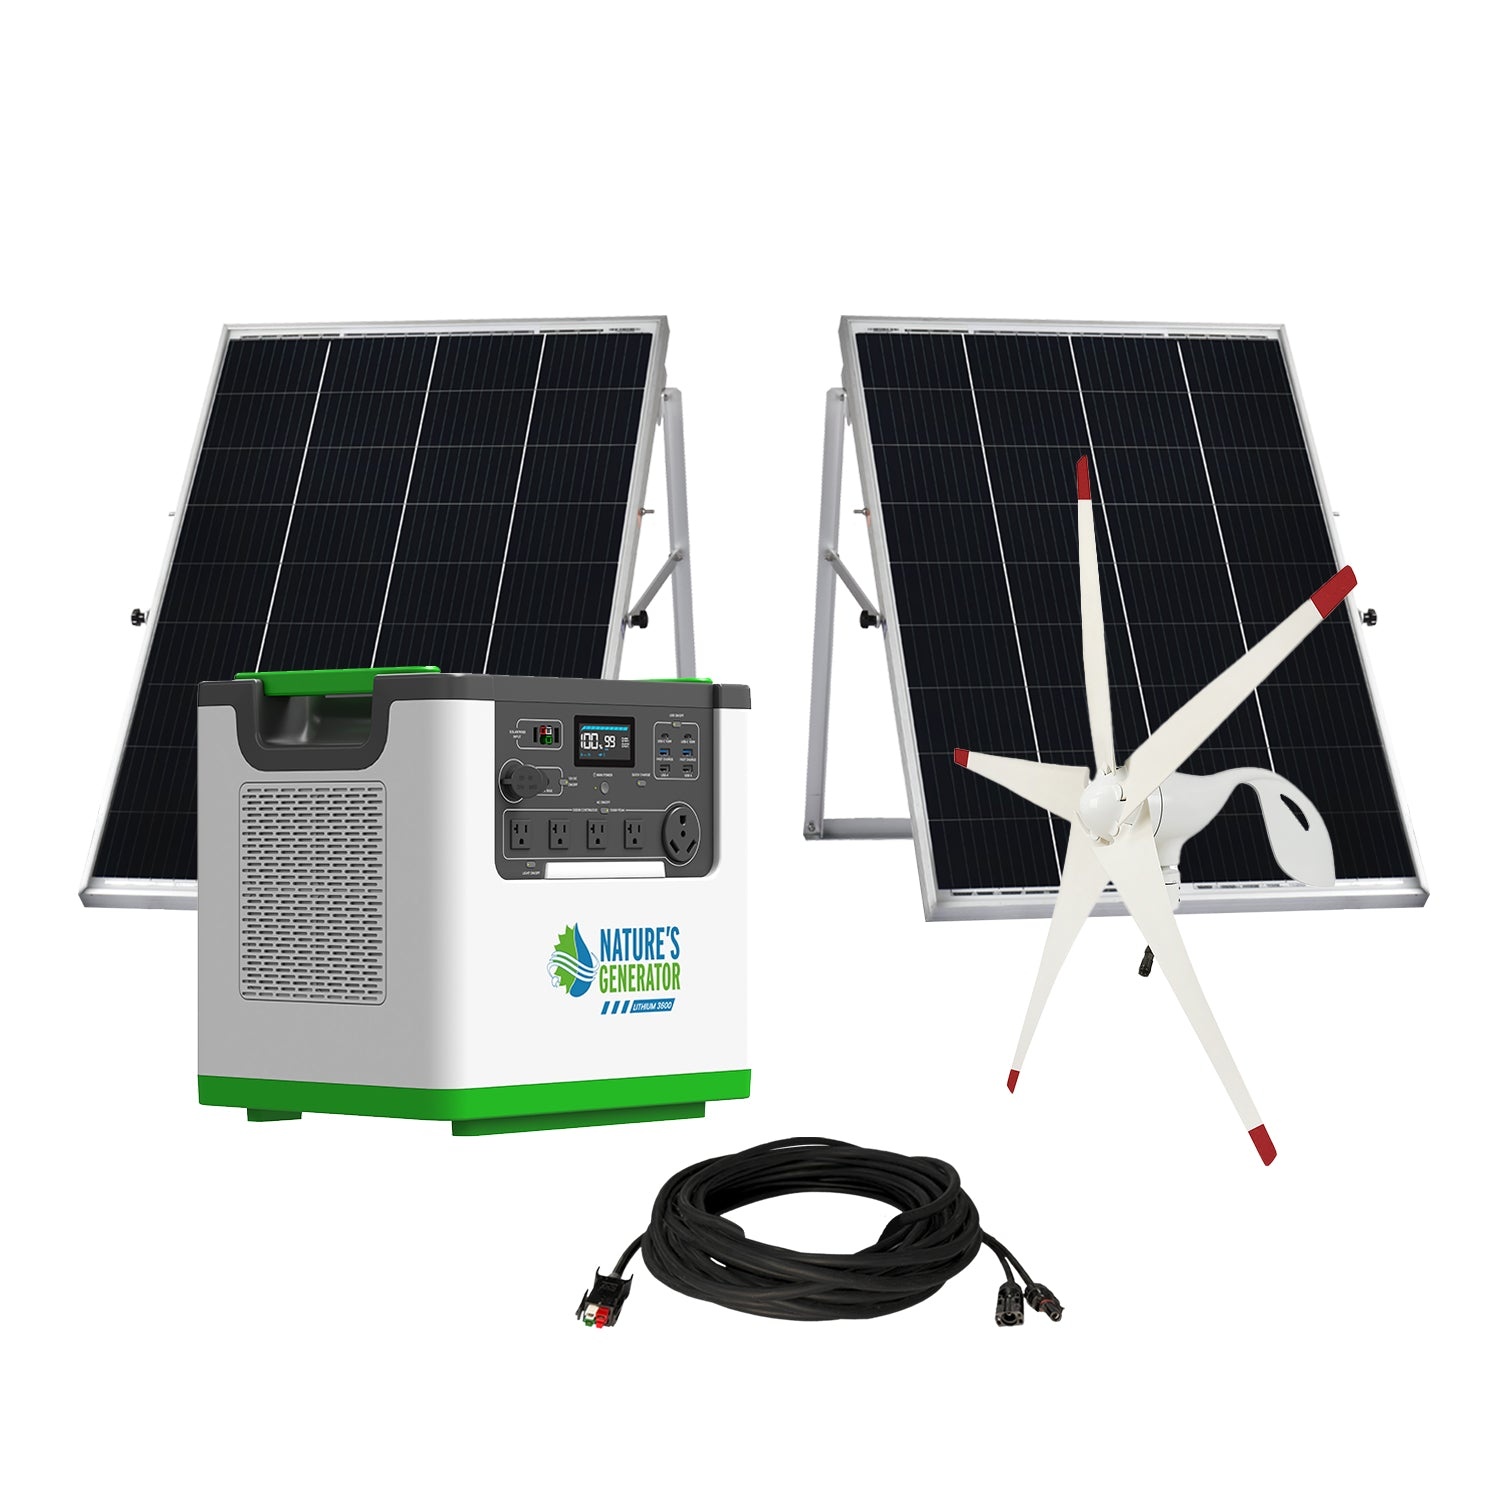
Nature's Generator Lithium 3600 Solar and Wind Generator
Maximize Your Power Capacity: The Lithium 3600 Solar and Wind Generator harnesses solar and wind power with a long-lasting LiFePO4 battery, providing versatile and reliable energy backup. Expandable Design : Add another Lithium 3600 and combiner to boost max power to 7200W and to support 240V, or extra battery units for increased capacity. Home Integration Ready: Offers transfer switches or power inlet box options for seamless integration, providing power backup for essential home circuits during outages. Multi-Charging Options: Take advantage of solar and wind power with the included panels and wind turbine, plus AC charging for added flexibility User-Friendly Display: The LED display shows real-time data on battery levels, wattage, and remaining power, helping you monitor your power usage efficiently.
Brand: Nature's Generator
Category: Hardware > Power & Electrical Supplies > Solar Energy Kits > Backup Power Kits